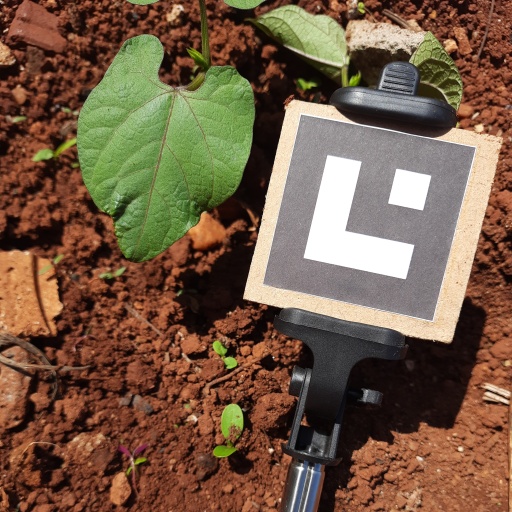
Observations: wavy surface, no eating holes, under sunlight